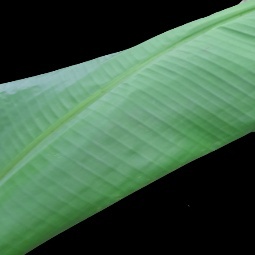
Label: Calcium